Arthropleura

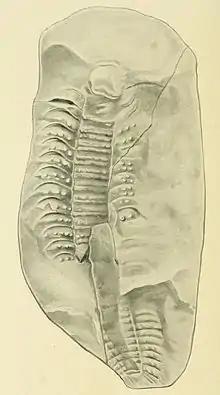
A nearly complete juvenile found by Dr. Lewis Moysey, ascribed by Waterlot to "Arthropleura armata" (previously "A. moyseyi"), showing the first known fossil of the head. This specimen was also said to preserve fragments of lycopod plants in the gut. From Calman (1914)

First discovered in 1849 during construction of a railway near Friedrichsthal in Germany, "Arthropleura" has consistently attracted much artistic and scientific attention, yet has historically been known from mostly fragmentary remains. Prior to its description, the remains were attributed by Hermann von Meyer to a decapod crustacean: ""Arthropleura armata", a larger crustacean that seems to be related to the decapods; the pleura and rachis form separate or easily separable parts; only body rings have been found of this remarkable crustacean". In their subsequent full description of the genus, Hermann Jordan and Hermann von Meyer compared it with trilobites and eurypterids. The name "Arthropleura" (from Greek "arthron" "joint" and "pleura" "rib") would refer to the exoskeleton armor, for the separation of the median tergite along the central axis of the body ("rachis") and a paratergite on the side ("rib" or "pleuron").